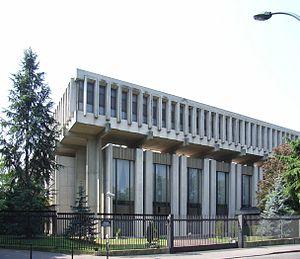
L'ambassade de Russie en France est la représentation diplomatique de la Fédération de Russie auprès de la République française. Elle est située 40-50 boulevard Lannes, dans le 16ᵉ arrondissement de Paris, la capitale du pays. Son ambassadeur est, depuis 2017, Alexeï Mechkov.
L'École de l'ambassade de Russie à Paris est un établissement scolaire relevant de l'autorité du ministère russe des affaires étrangères couvrant la scolarité primaire et secondaire.
Les représentations diplomatiques de la Russie sont l'ensemble des ambassades et consulats russes établis à l'extérieur du territoire de la Fédération, dépendant du Ministère des Affaires étrangères. La Russie dispose d'un des réseaux d'ambassade parmi les plus étendus au monde, couvrant la quasi-totalité des États reconnus.